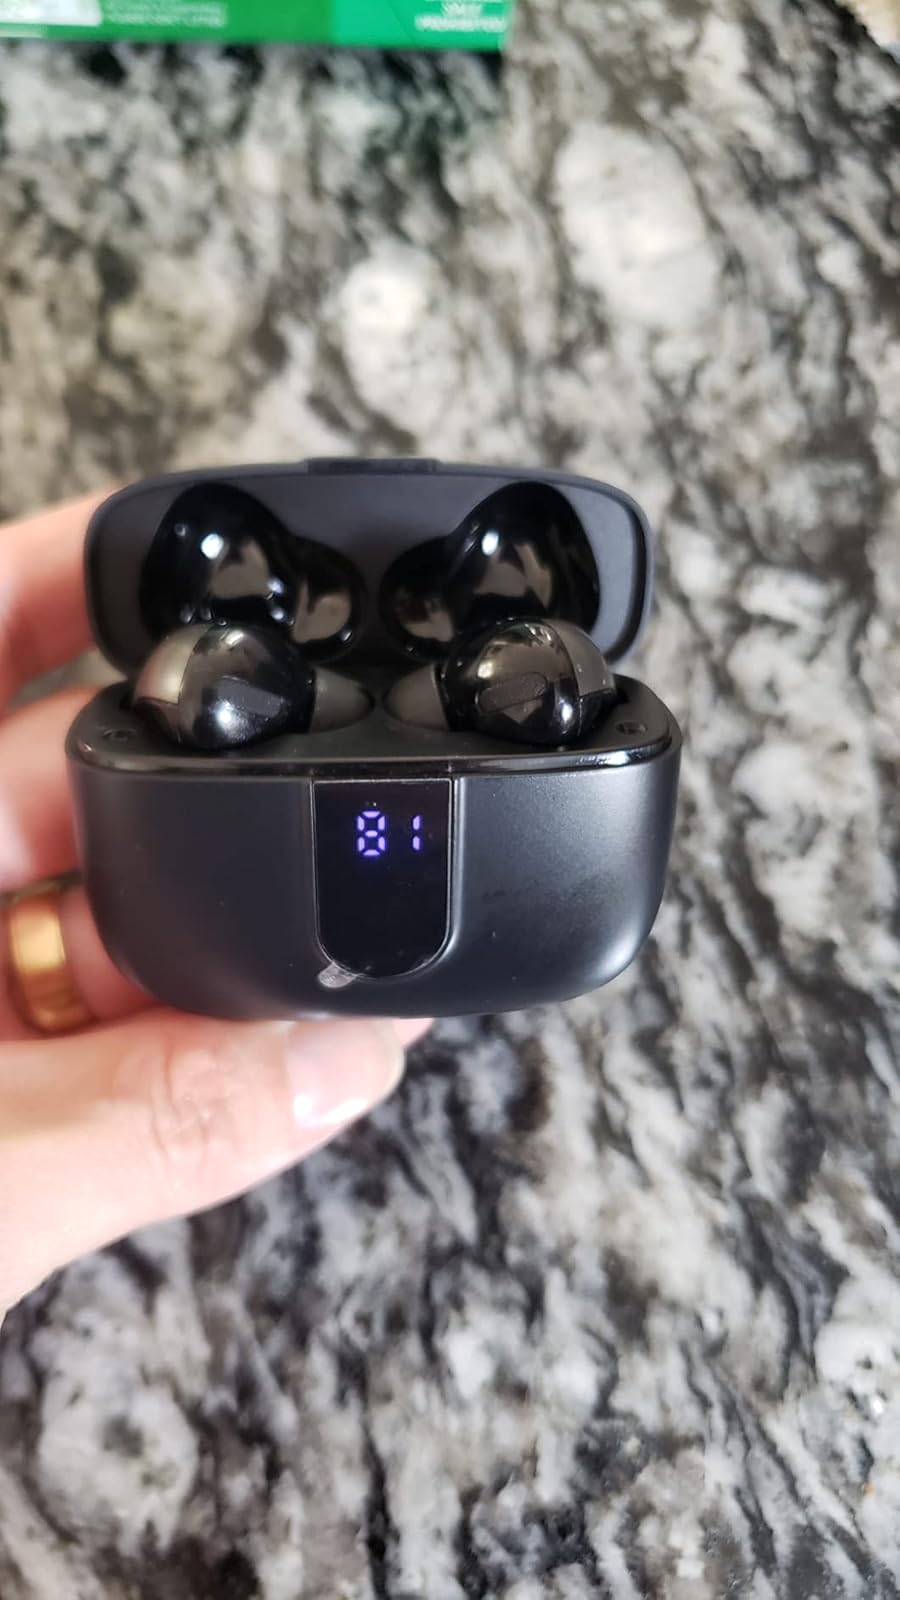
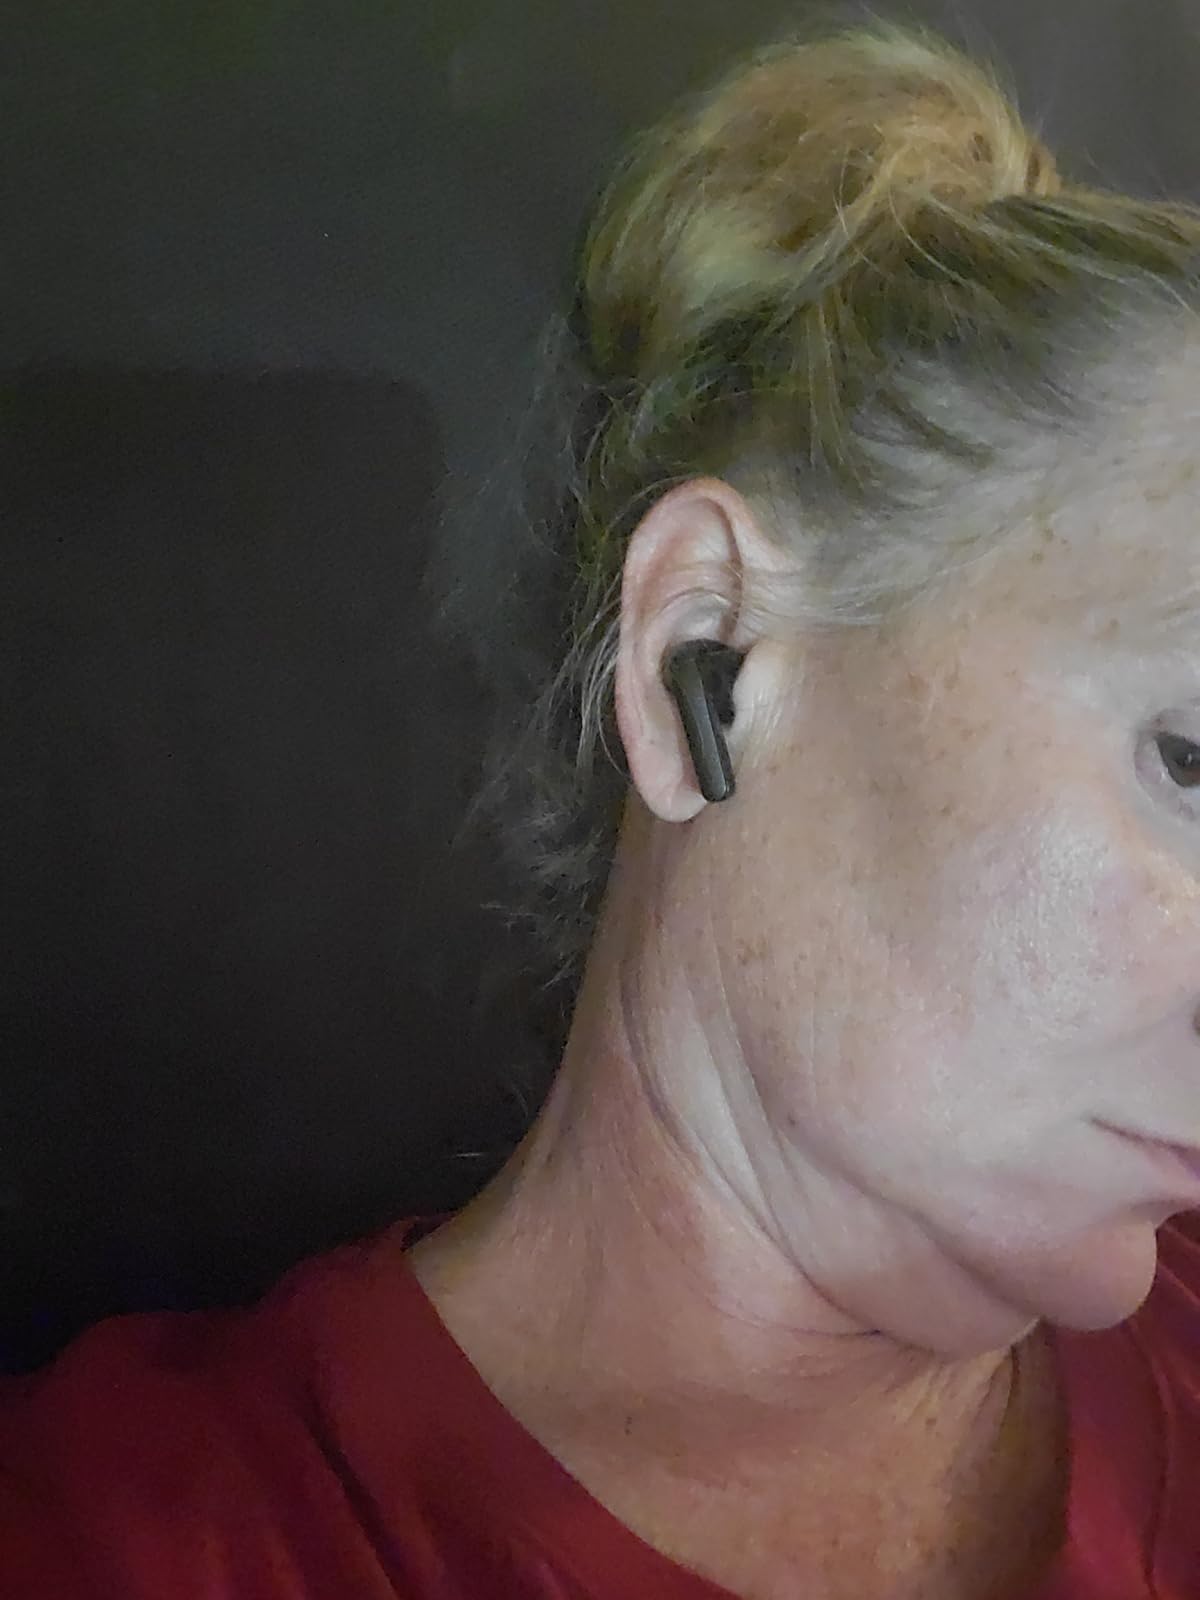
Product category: earbuds
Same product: yes